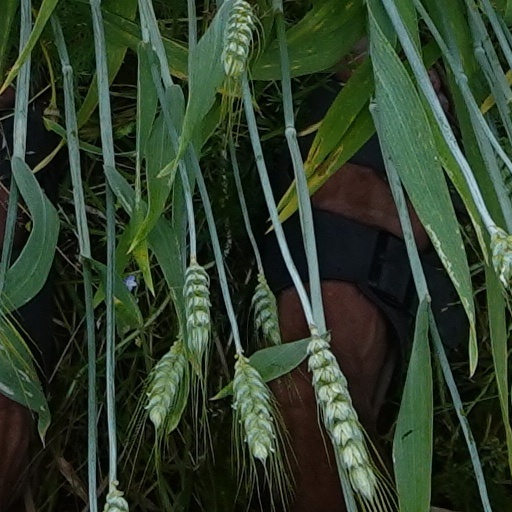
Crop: wheat